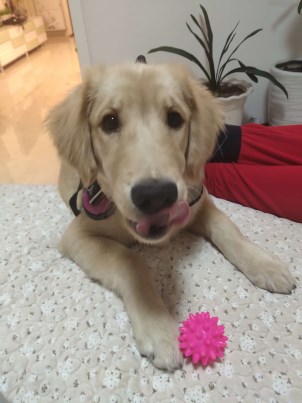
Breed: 5355-n000126-golden_retriever